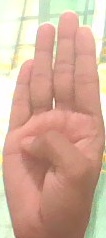
ASL sign: B